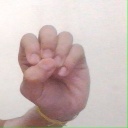
अक्षर: उ